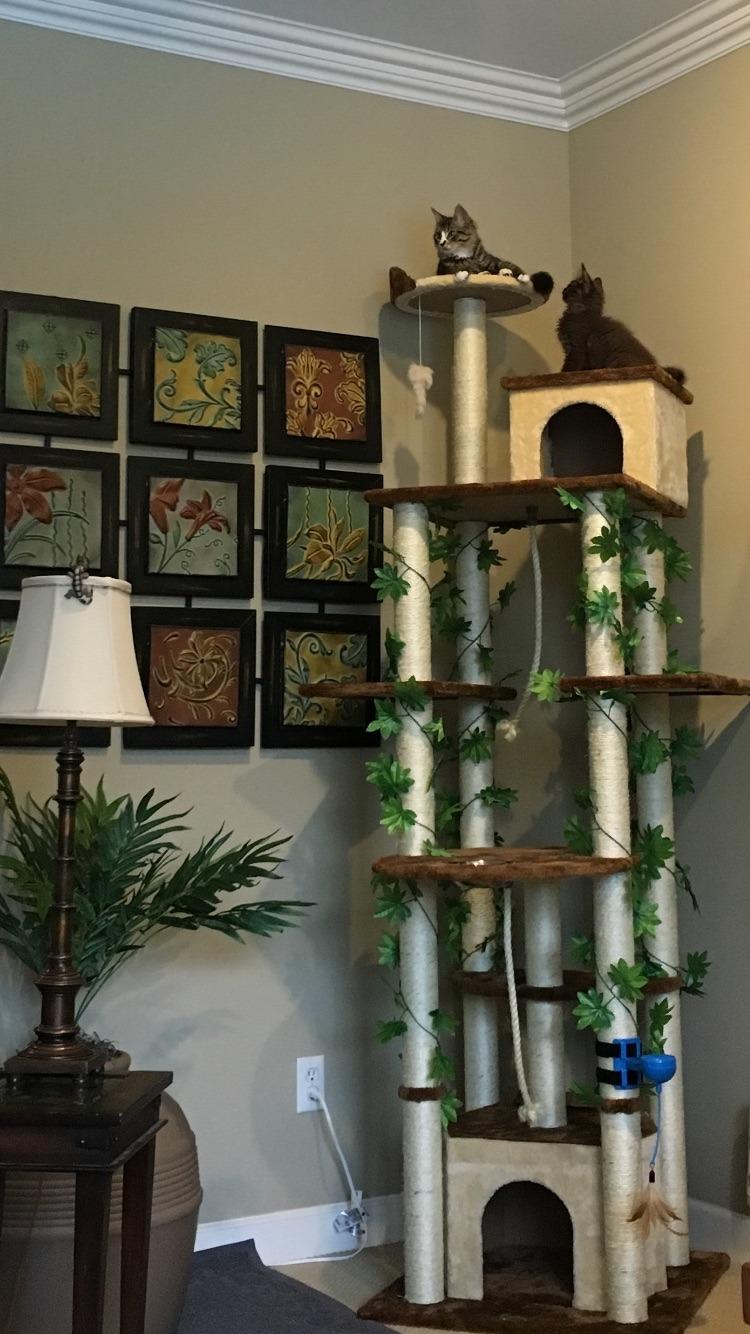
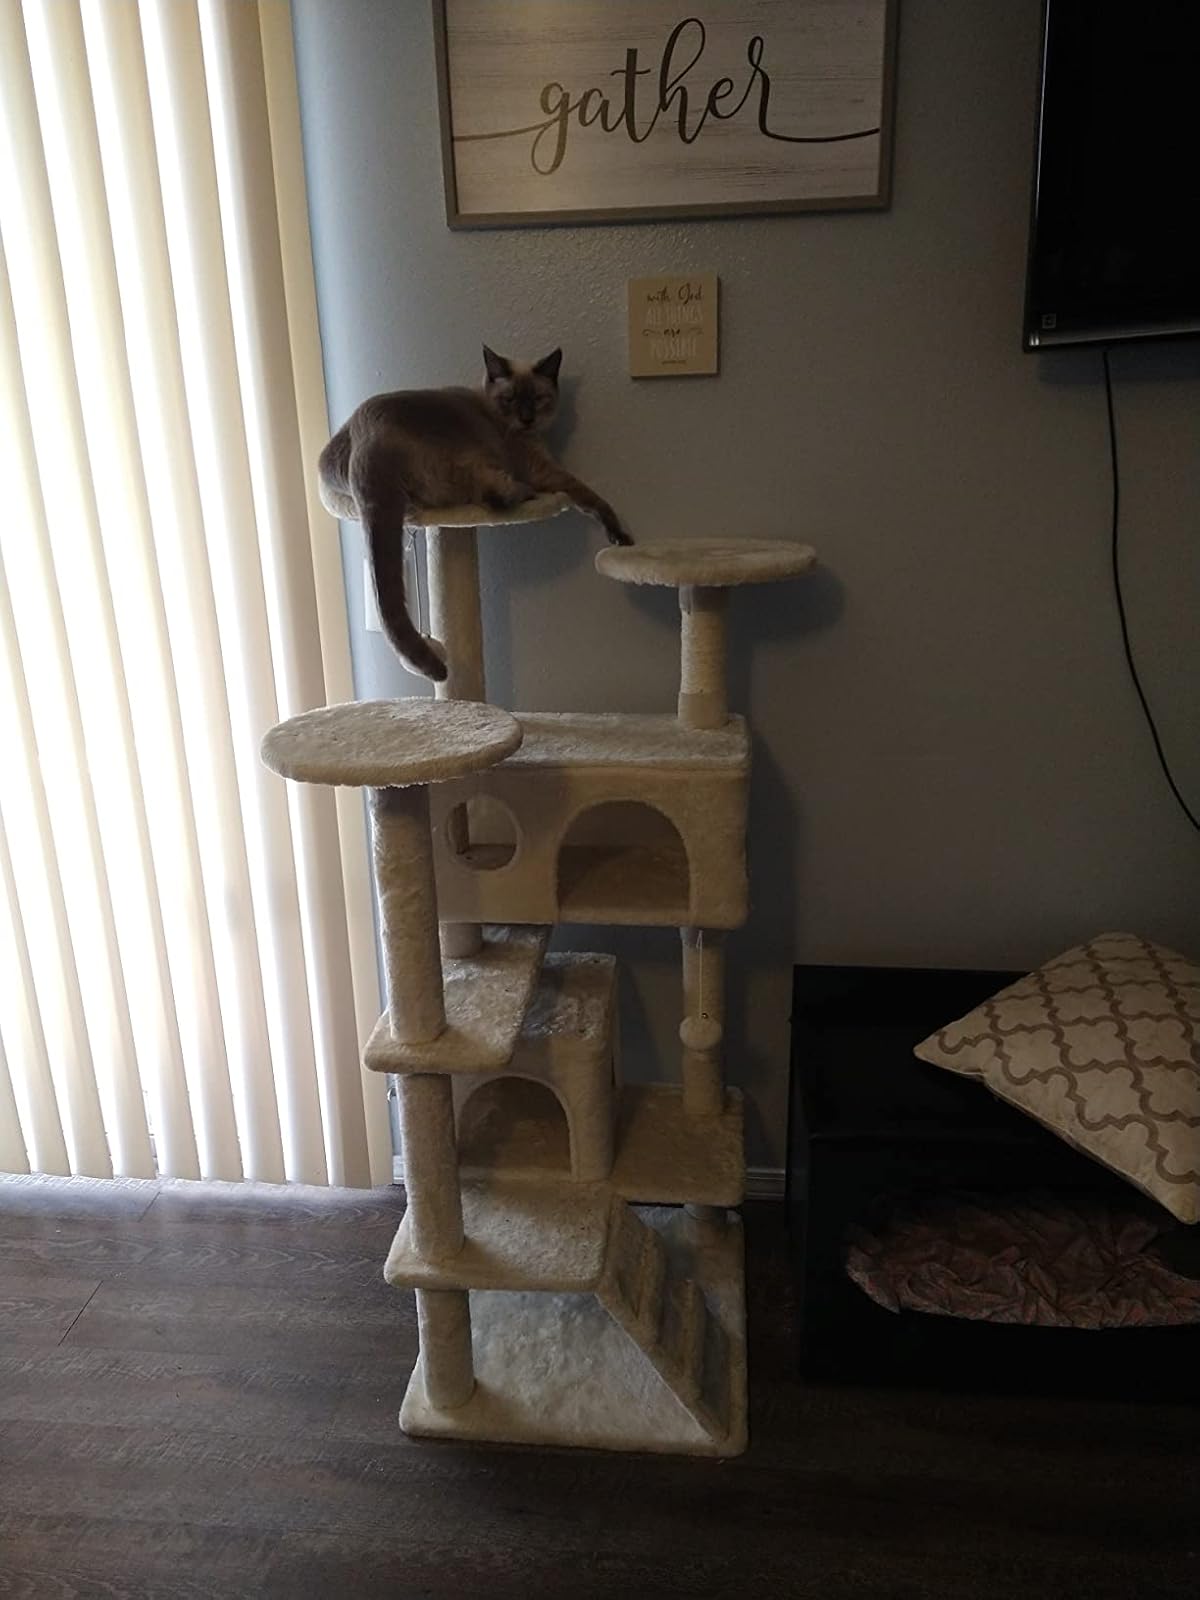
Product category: items_cat tree
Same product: no